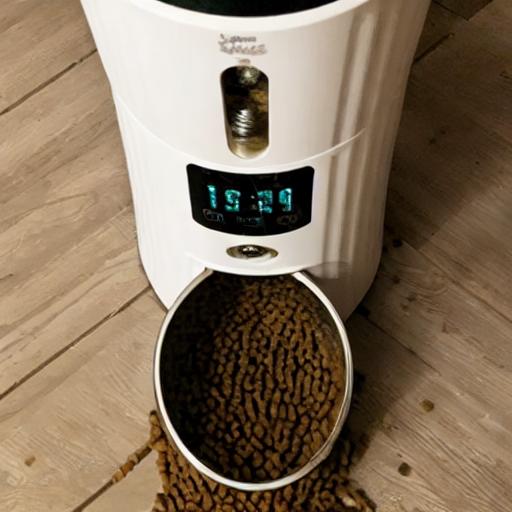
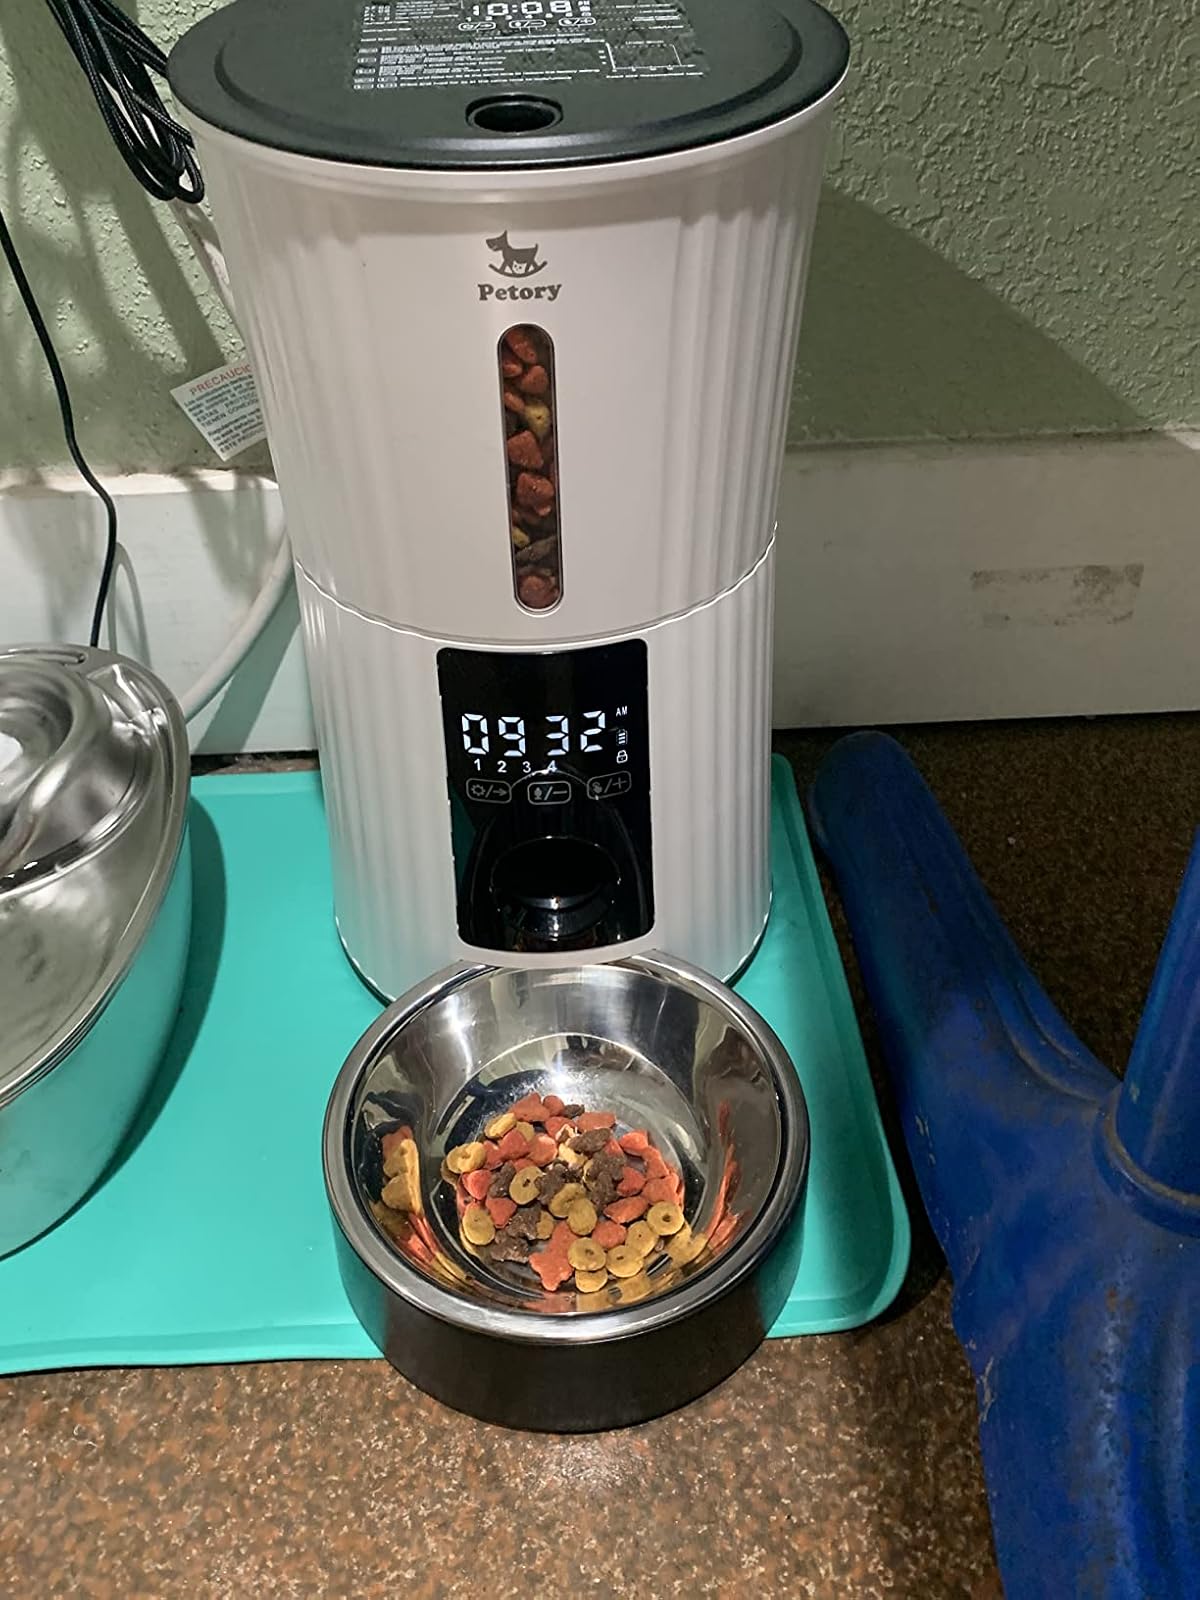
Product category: items_feeder
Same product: no